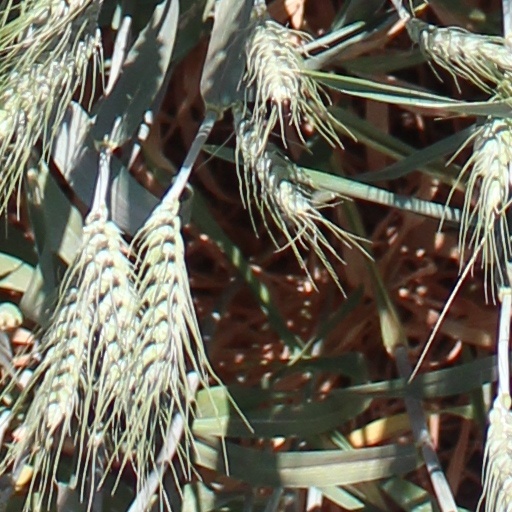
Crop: wheat